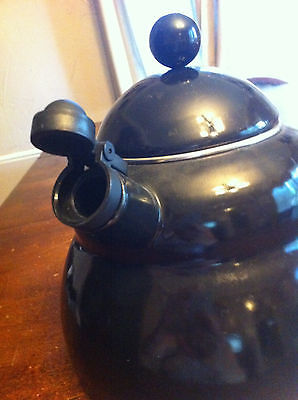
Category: kettle